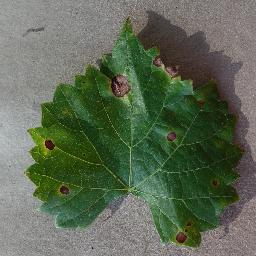
Label: Grape___Black_rot